Seronera

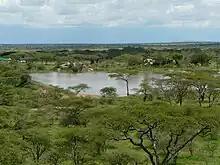
Seronera, Tanzania

Seronera is a small settlement in Serengeti National Park, Tanzania. The oldest lodge in the national park is located in Seronera. It is home to a small airstrip.